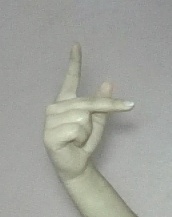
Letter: dha